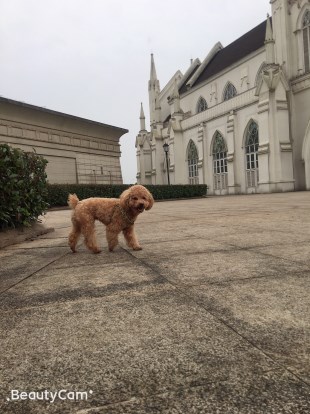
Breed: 7449-n000128-teddy